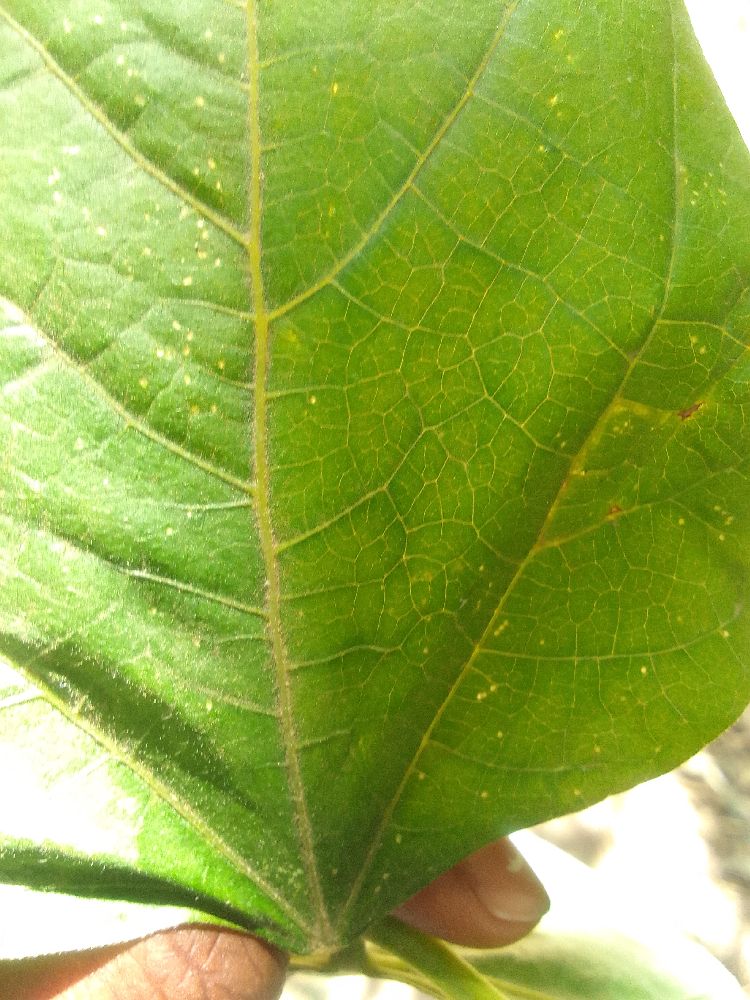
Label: healthy